Tilak Maidan

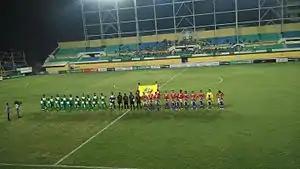
Starting line-up during Salgaocar FC vs Bengaluru FC match at Tilak Maidan Stadium

Tilak Maidan is a multi-purpose stadium located in Vasco da Gama, Goa, India. It is used mostly for football matches and regularly hosts I-League and Goa Professional League matches. It also hosted the Indian Super League matches from 2020 till 2022 due to COVID-19 pandemic. The goal stands on the stadium are referred to as "Harbour End" and "City End".